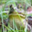
Label: frog